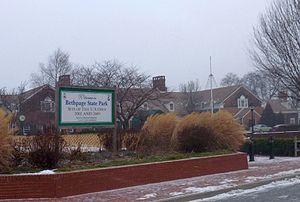
Farmingdale est une ville du comté d'Orange dans l'État de New York.